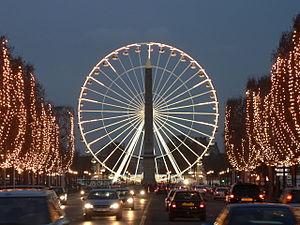
Paris, France
Ronald Bussink Rides Professional est un leader dans la conception des grandes roues géantes et de structures similaires. Auparavant connu sous le nom de Nauta Bussink, la société a été renommée quand le siège social a déménagé des Pays-Bas vers la Suisse.